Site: brandenburg
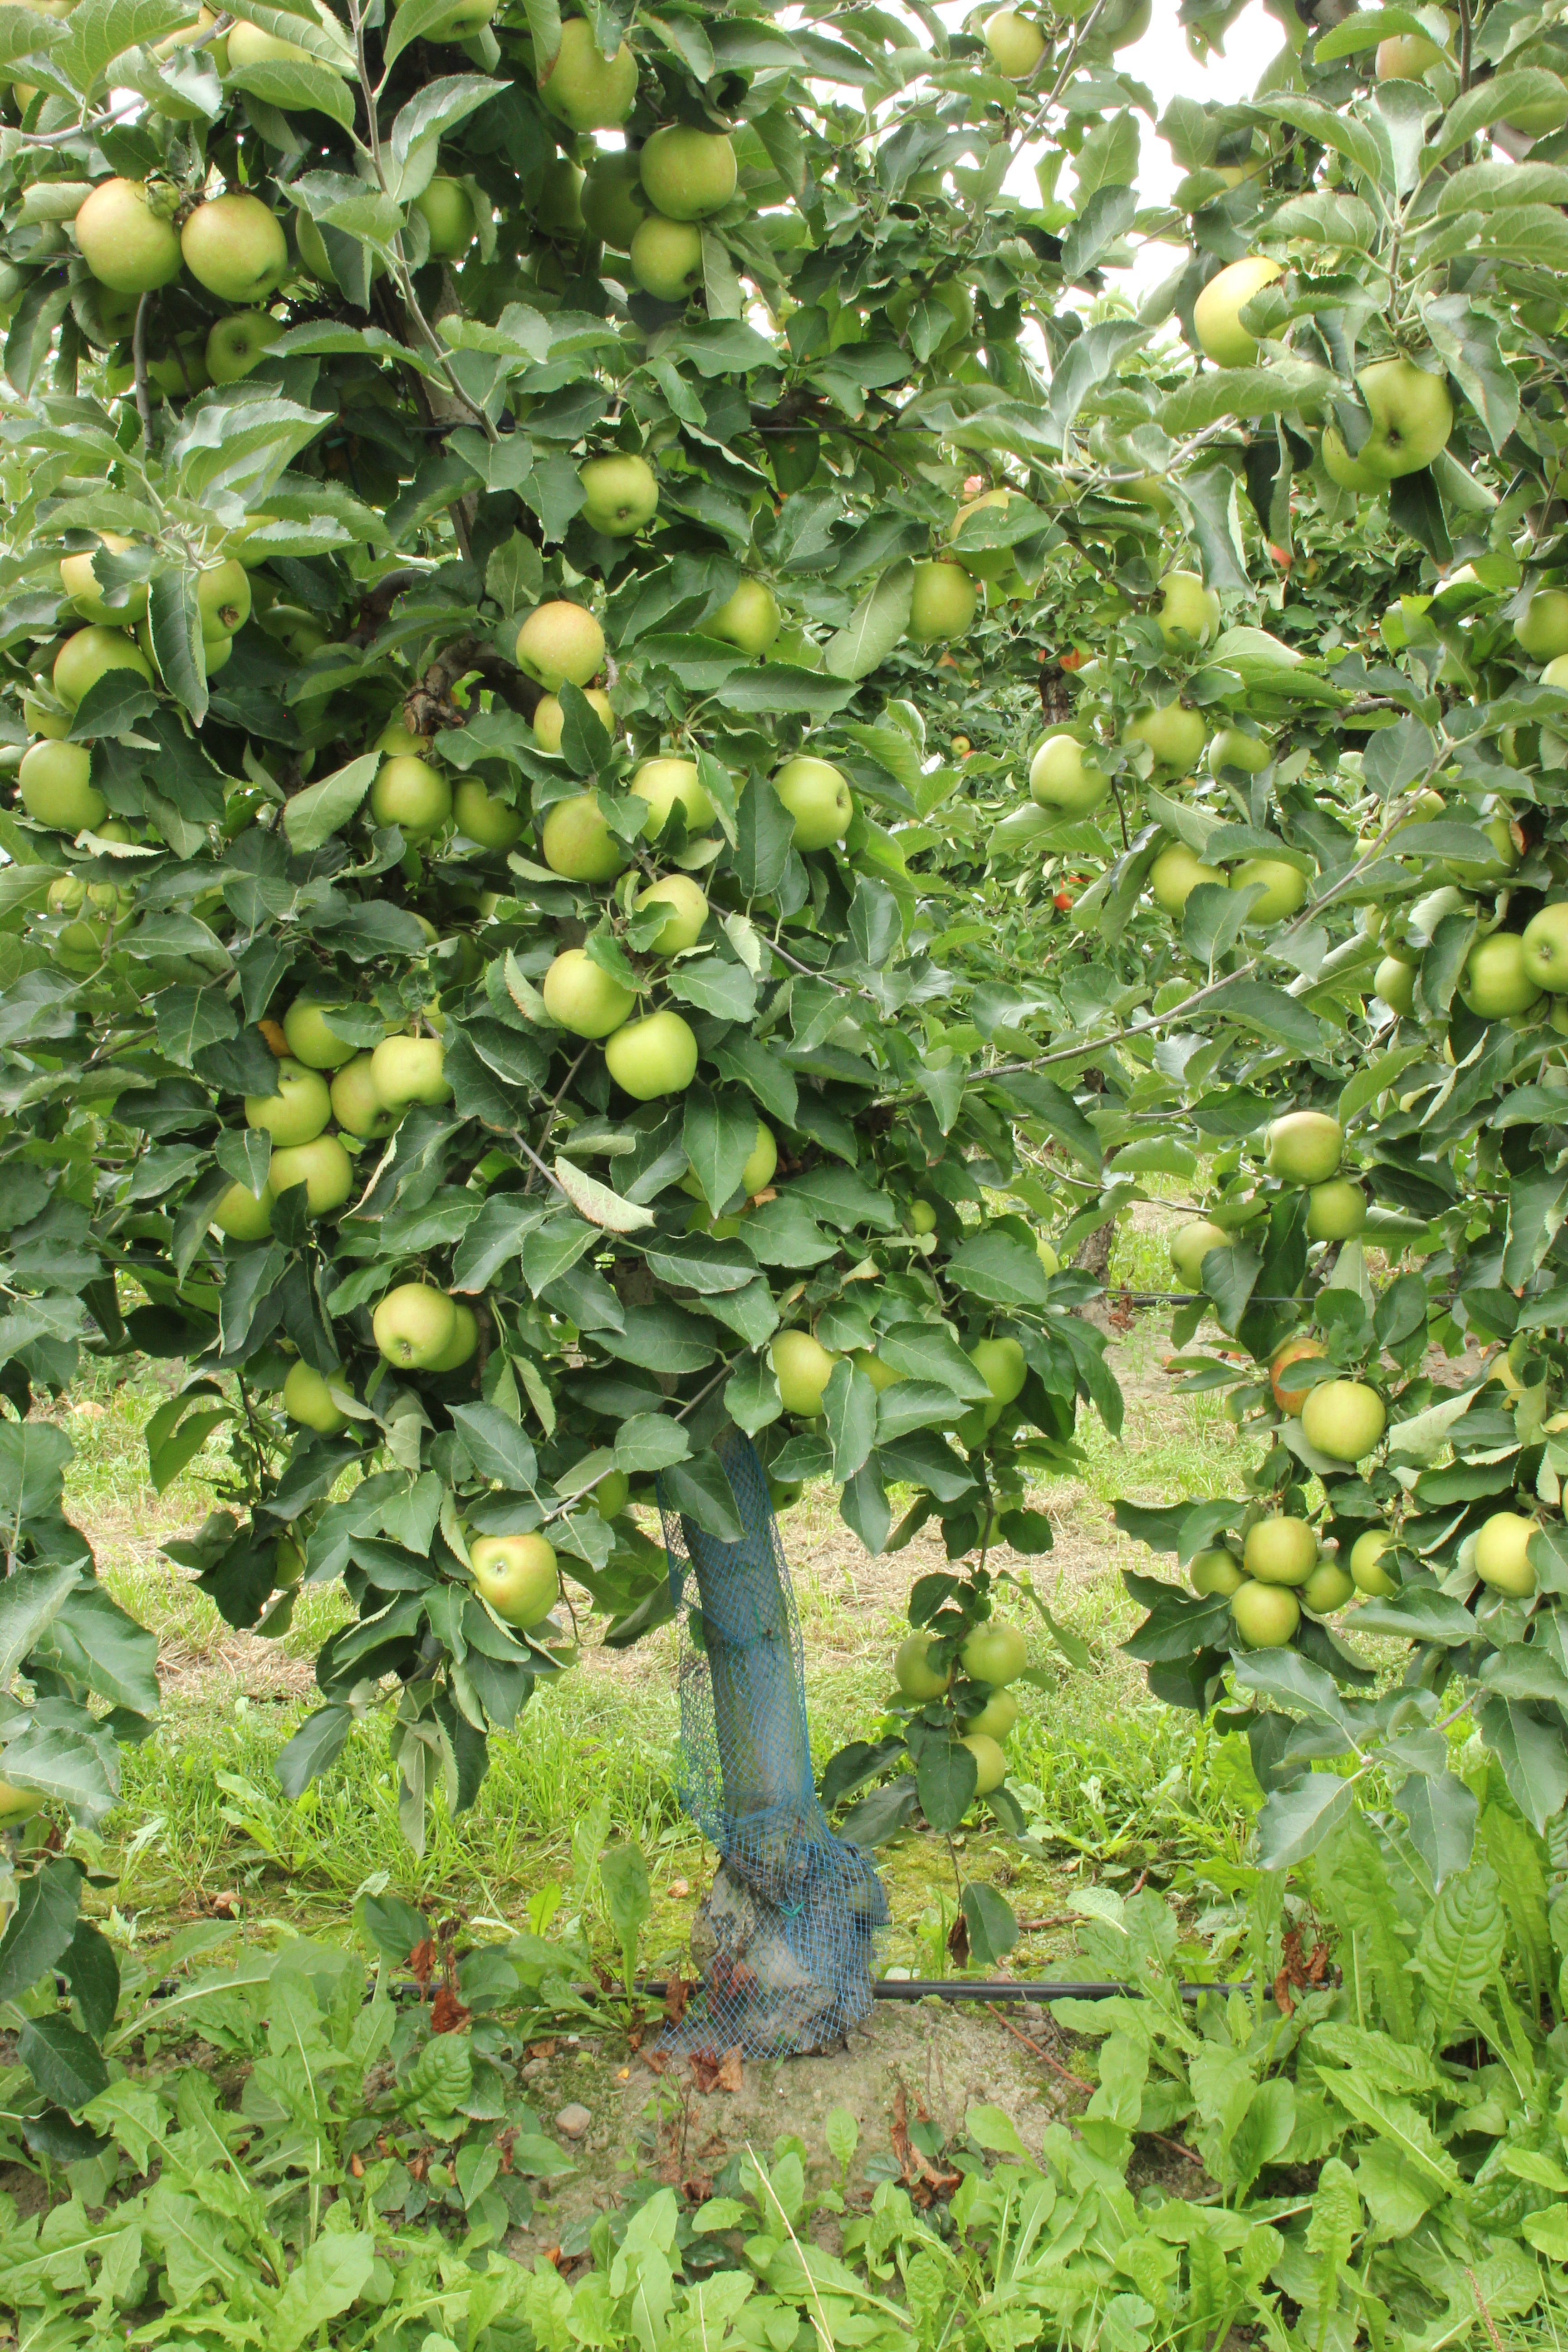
Growth stage (BBCH 87): Maturity of fruit and seed